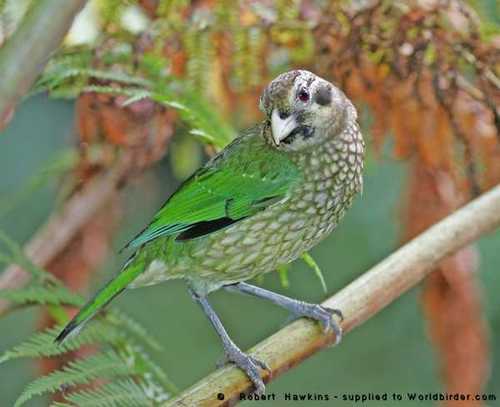
a colorful bird that has green wings, green tail feathers, and a light green belly.
a colorful bird with bright green on its coverts, teal and black on its secondaries, and light green and grey covering its breast and belly.
a multicolored bird with a green and white under belly, bright green wing feathers, and a short curved bill.
this is a small bird with green and black feathers and a light colored beak.
this green bird has a white beak and gray and white accents on it's wing tips, throat, breast, and abdomen.
this particular bird has green secondaries and a white and green belly and breast
this bird is white and green in color, with a white beak.
the bird has even wingbars and a spotted breast and belly.
this bird is green and white in color, with a light colored beak.
this small bird has feathers in shades of tan and vivid green, with a pale short beak.
Species: Spotted Catbird